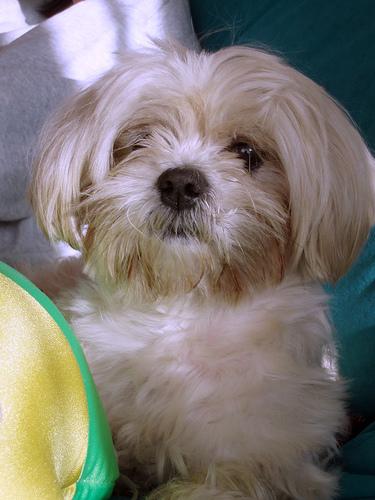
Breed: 215-n000038-Lhasa